Stochastic geometry models of wireless networks

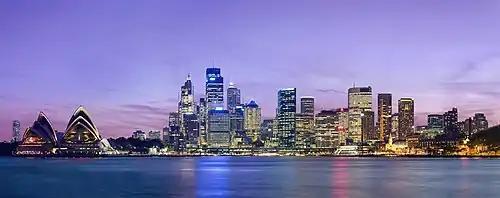
According to one statistical study, the locations of cellular or mobile phone base stations in the Australian city of Sydney resemble a realization of a Poisson point process.

A number of point processes have been suggested to model the positioning of wireless network nodes. Among these, the most frequently used is the Poisson process, which gives a Poisson network model. The Poisson process in general is commonly used as a mathematical model across numerous disciplines due to its highly tractable and well-studied nature. It is often assumed that the Poisson process is homogeneous (implying it is a stationary process) with some constant node density "λ". For a Poisson process in the plane, this implies that the probability of having "n" points or nodes in a bounded region B is given by